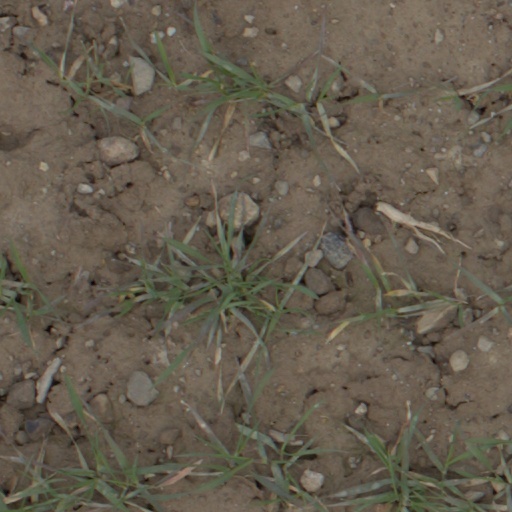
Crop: wheat